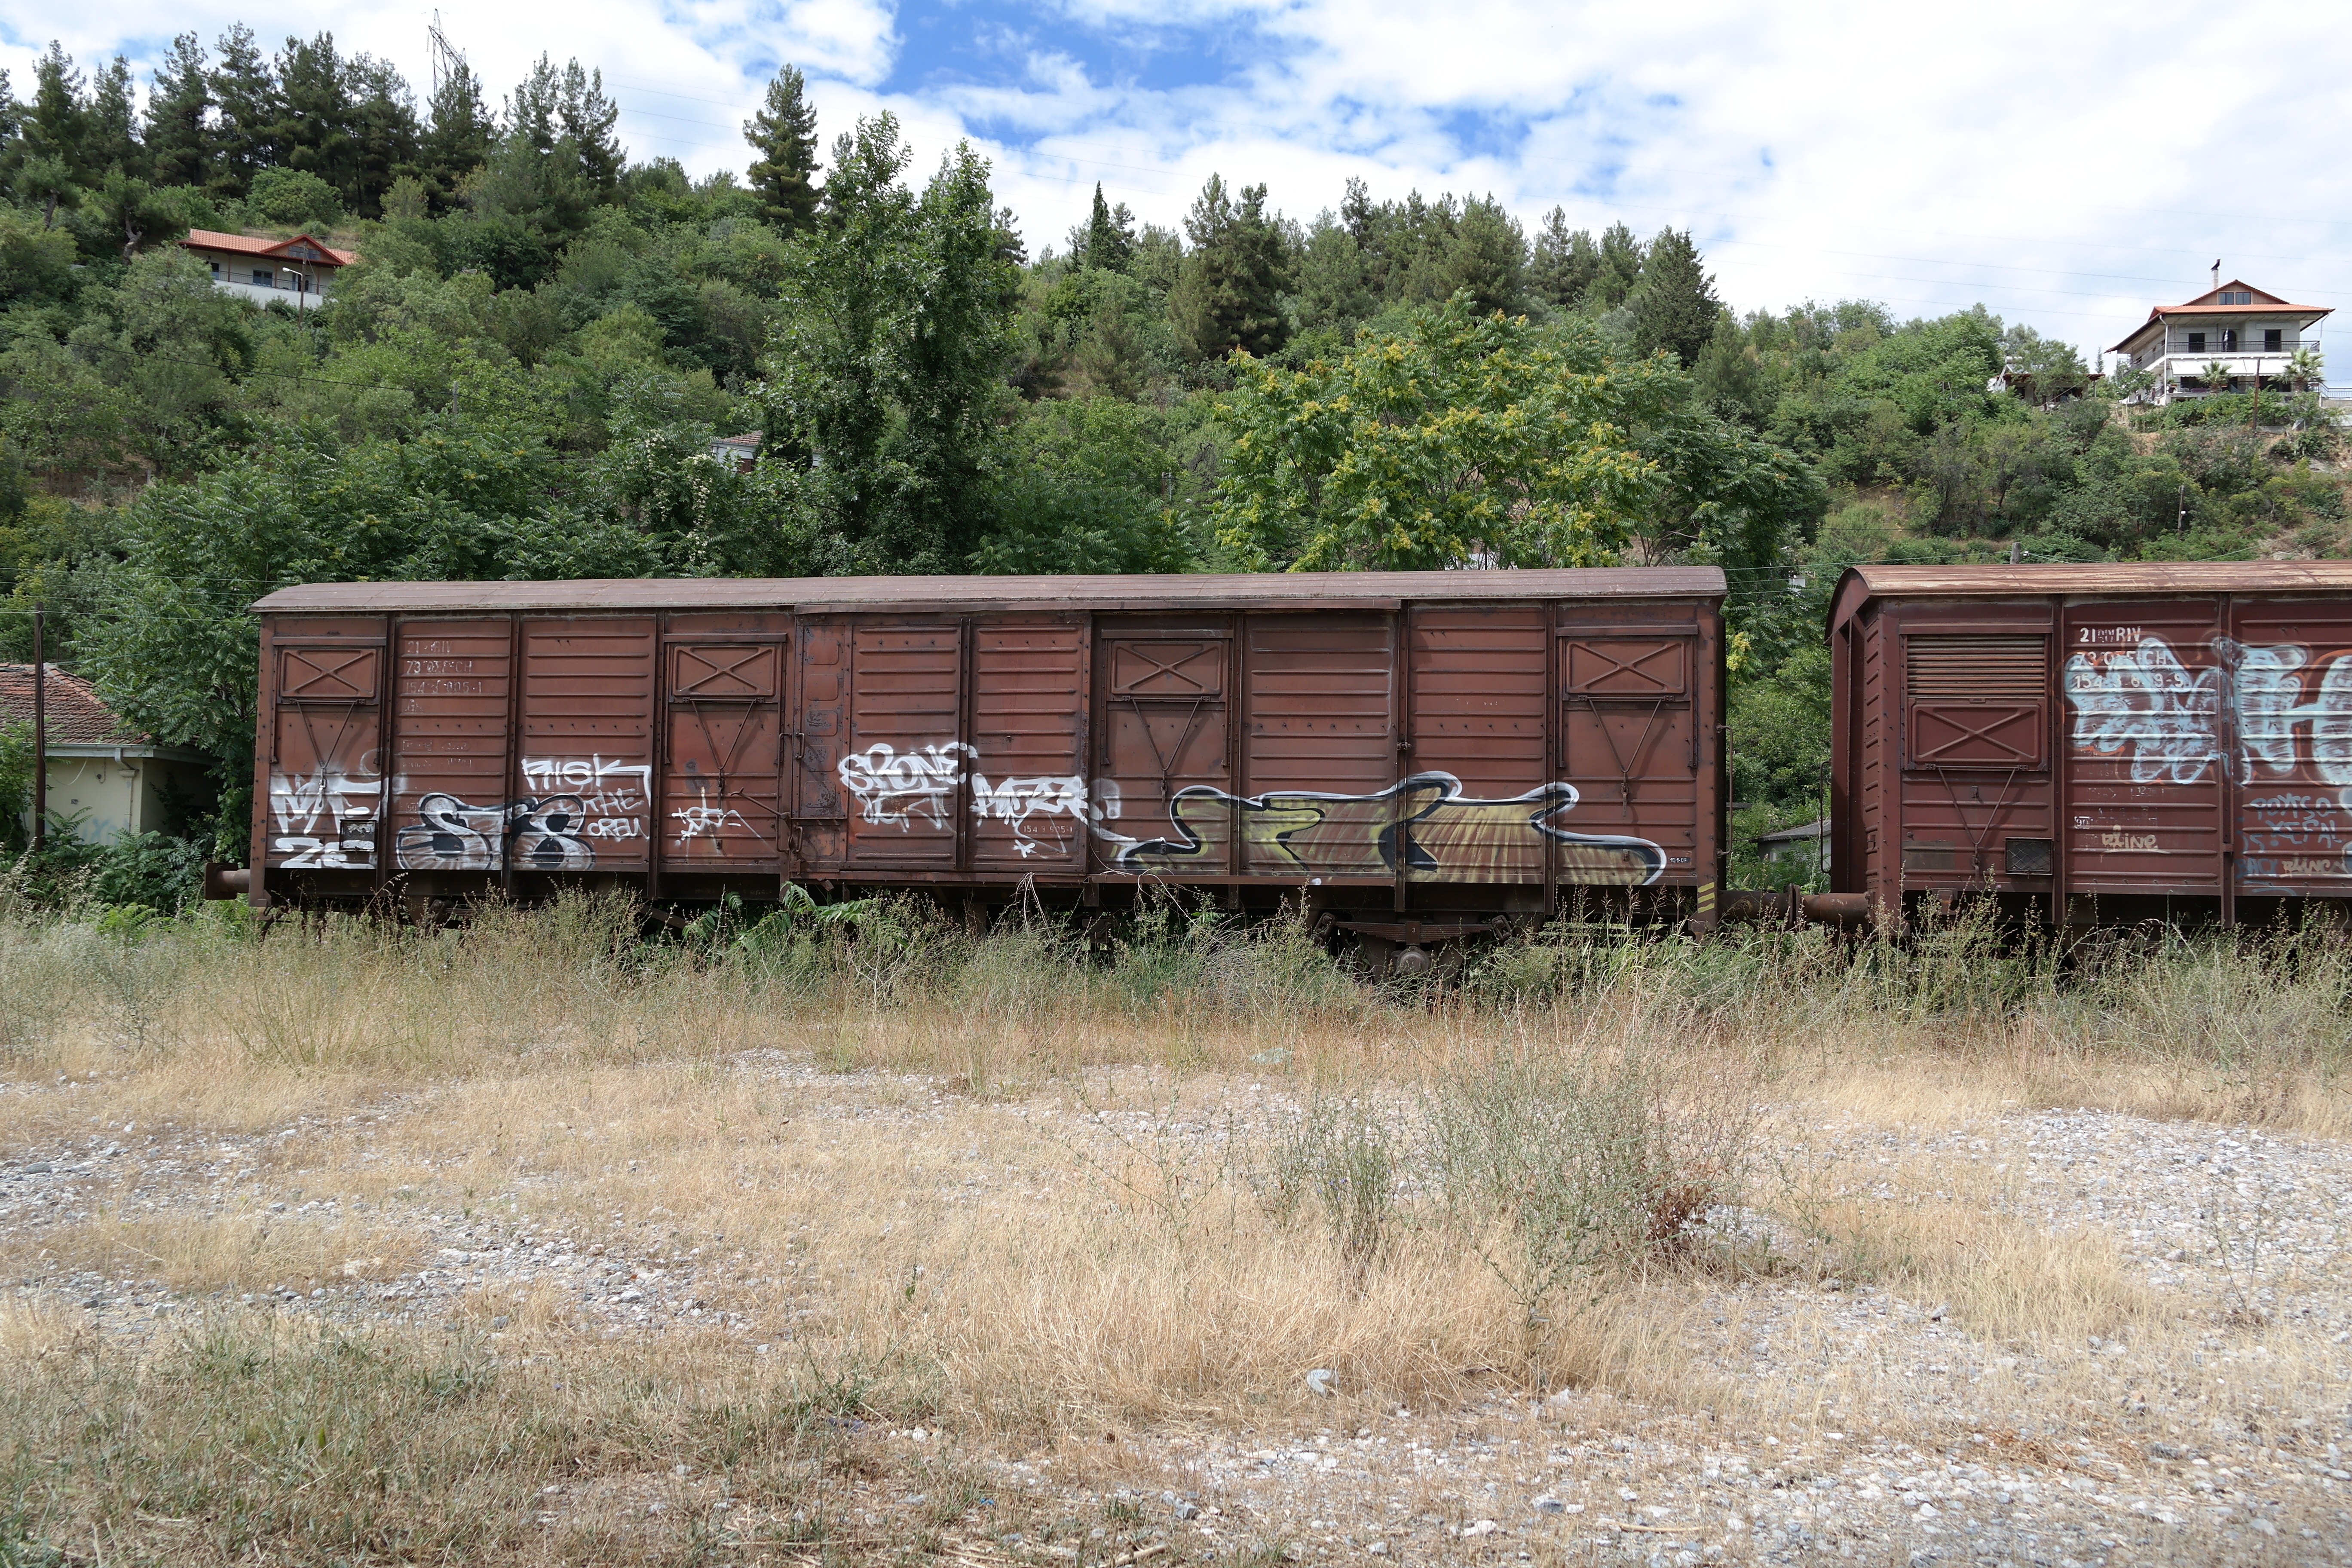
track, old, train, transport, vehicle, abandoned, locomotive, rusty, rusted, rail transport, wagons, rural area, land vehicle, freight car, rolling stock, railroad car, passenger car